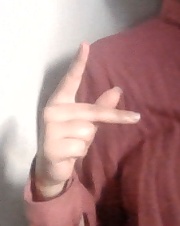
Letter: dha